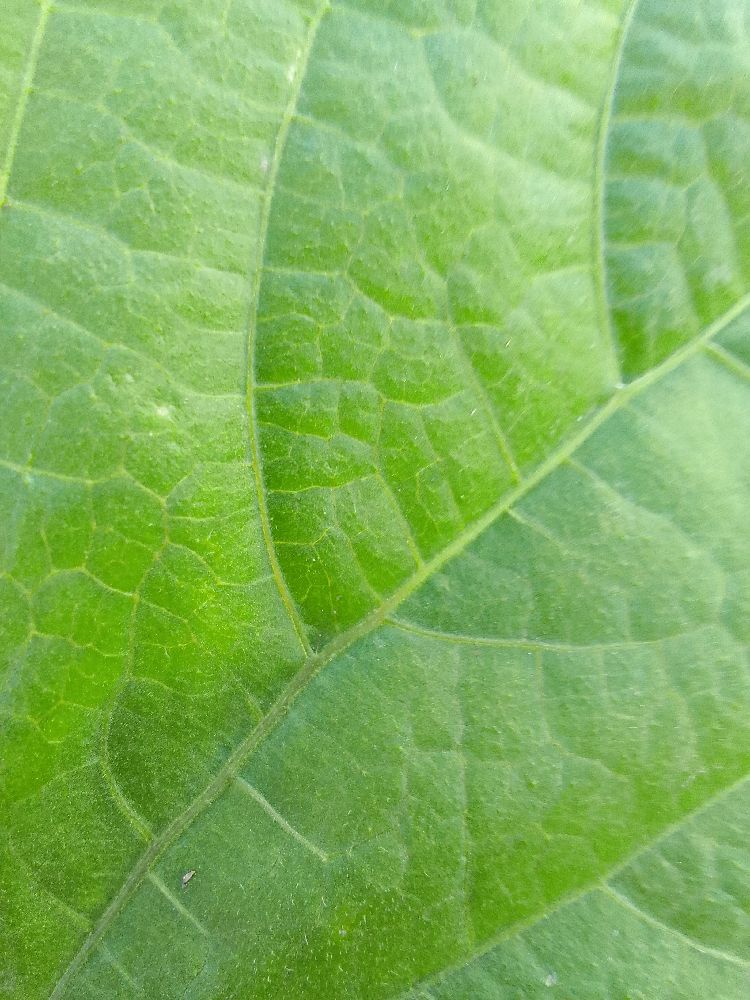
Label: healthy